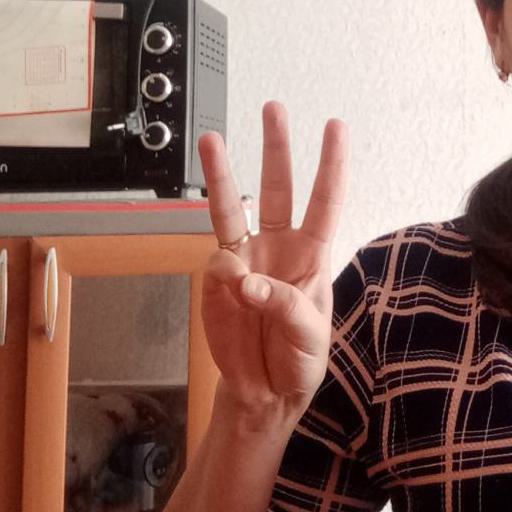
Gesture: three